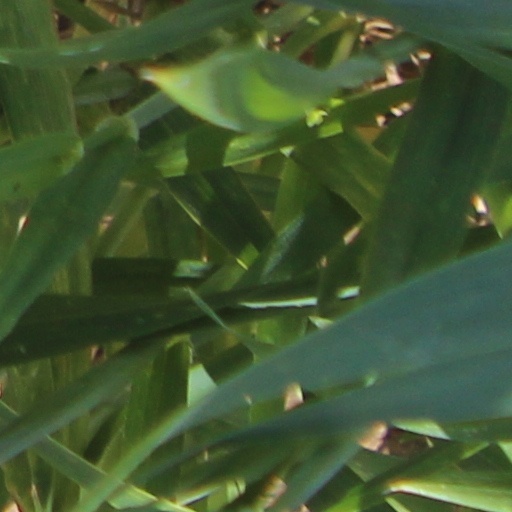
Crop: wheat